Recording studio

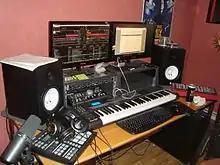
Home studio setup

Not all music studios are equipped with musical instruments. Some smaller studios do not have instruments, and bands and artists are expected to bring their own instruments, amplifiers, and speakers. However, major recording studios often have a selection of instruments in their live room, typically instruments, amplifiers and speaker cabinets that are large, heavy, and difficult to transport (e.g., a Hammond organ) or infeasible (as in the case of a grand piano) to hire for a single recording session. Having musical instruments and equipment in the studio creates additional costs for a studio, as pianos have to be tuned and instruments and associated equipment needs to be maintained.